First Battle of Ypres

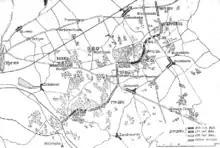

After a tour of the front on 15 September, the new chief of the German General Staff ("Oberste Heeresleitung, OHL"), General Erich von Falkenhayn planned to continue the withdrawal of the right flank of the German armies in France from the Aisne, to gain time for a strategic regrouping, by moving the 6th Army from Lorraine. A decisive result, was intended to come from the offensive of the 6th Army but on 18 September, French attacks endangered the German northern flank instead and the 6th Army used the first units from Lorraine to repulse the French as a preliminary. The French used undamaged rail and communications networks, to move troops faster than the Germans but neither side could begin a decisive attack, having to send units forward piecemeal, against reciprocal attacks of the opponent, in the Race to the Sea (The name is a misnomer, because neither side raced to the sea but tried to outflank their opponent before they reached it and ran out of room.)